My Hero 2

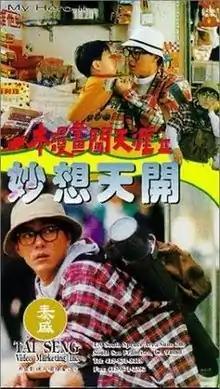
DVD cover

My Hero 2 (一本漫畫闖天涯2之妙想天開) is a 1993 Hong Kong comedy film directed by Joe Chu, starring Dicky Cheung and Ng Man Tat. Despite the title, it is not a sequel to the movie ""My Hero (1990)"", starring Stephen Chow.